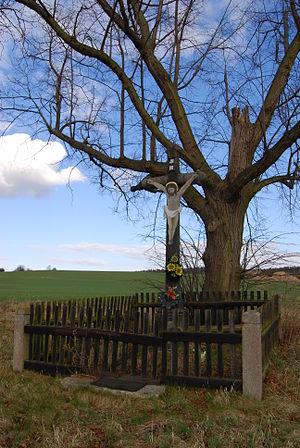
Jablonná est une commune du district de Příbram, dans la région de Bohême-Centrale, en République tchèque. Sa population s'élevait à 396 habitants en 2020.